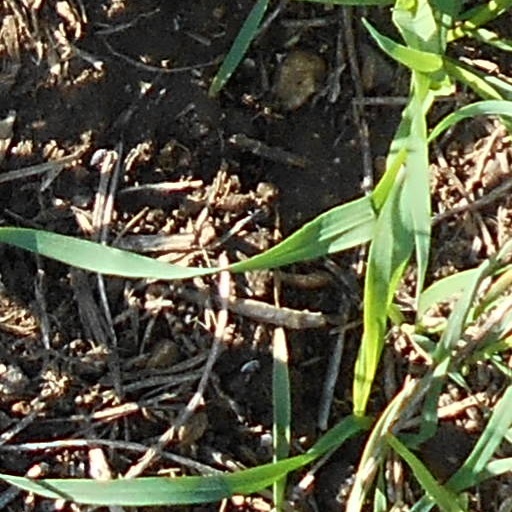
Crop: wheat